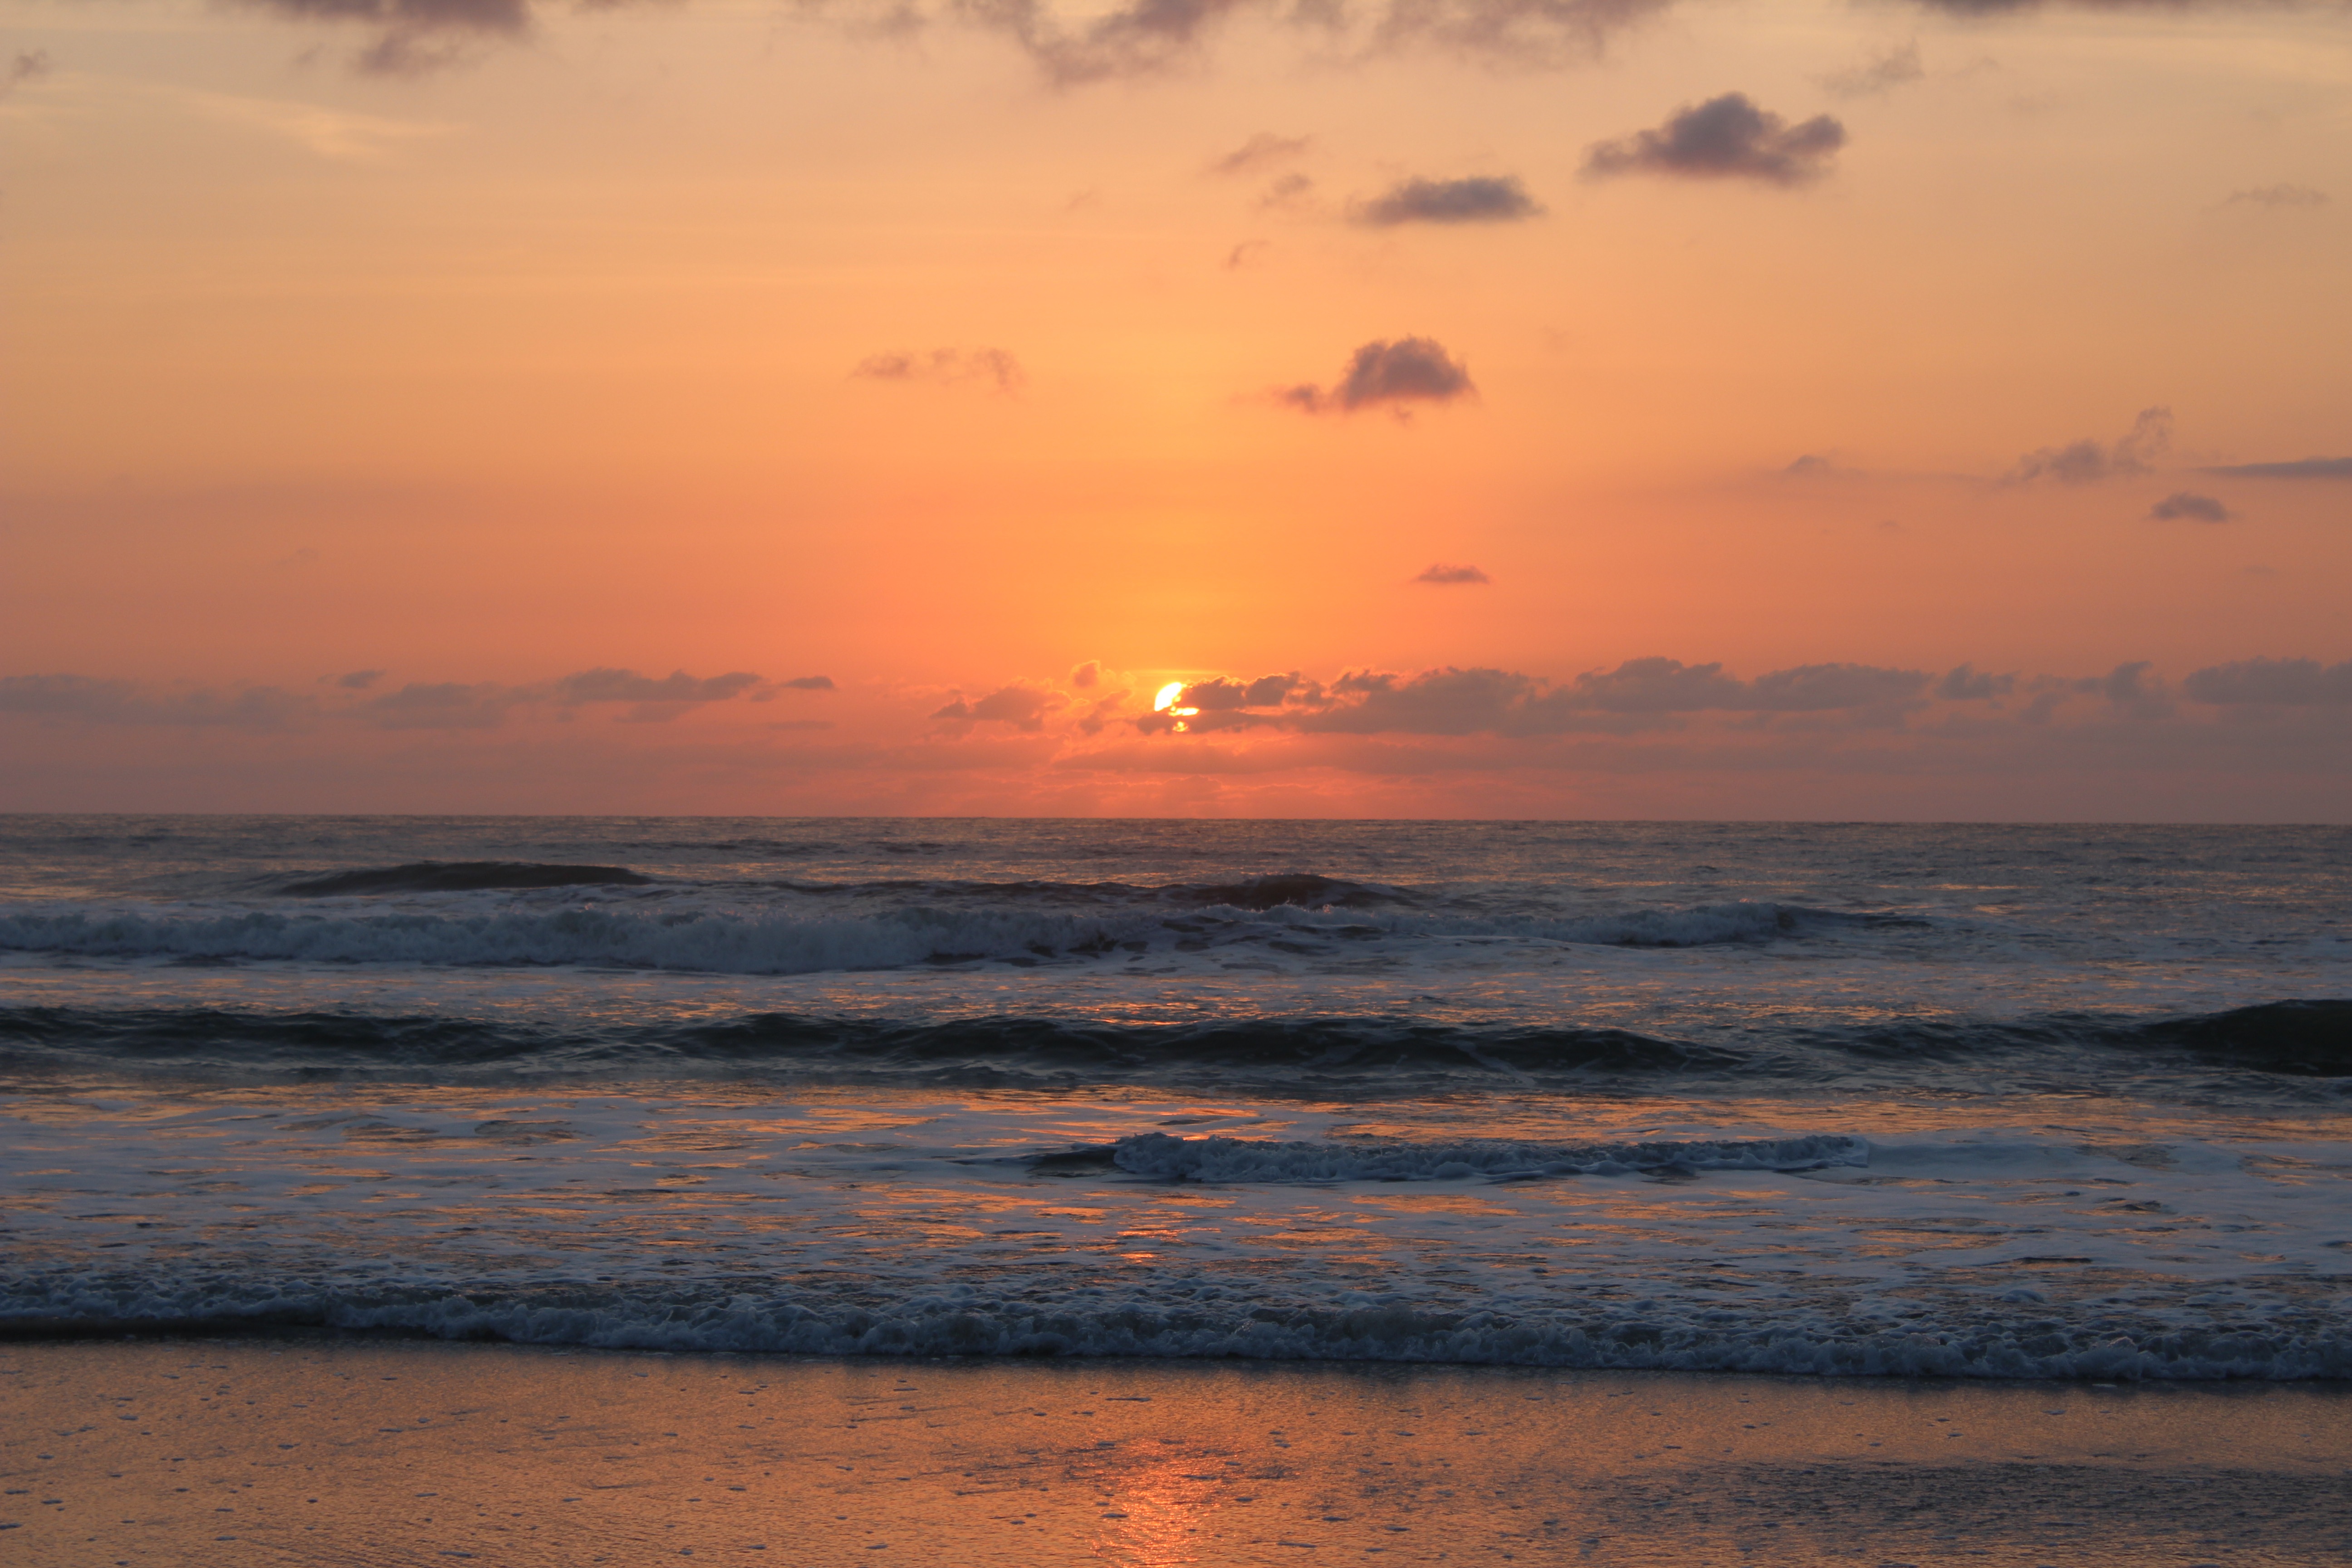
beach, sea, coast, water, nature, outdoor, sand, ocean, horizon, cloud, sky, sun, sunrise, sunset, sunlight, morning, shore, wave, view, dawn, atmosphere, coastal, summer, coastline, seaside, dusk, environment, evening, high, tranquil, scenic, seascape, weather, cloudscape, body of water, outdoors, clouds, marine, stratosphere, meteorology, afterglow, wind wave